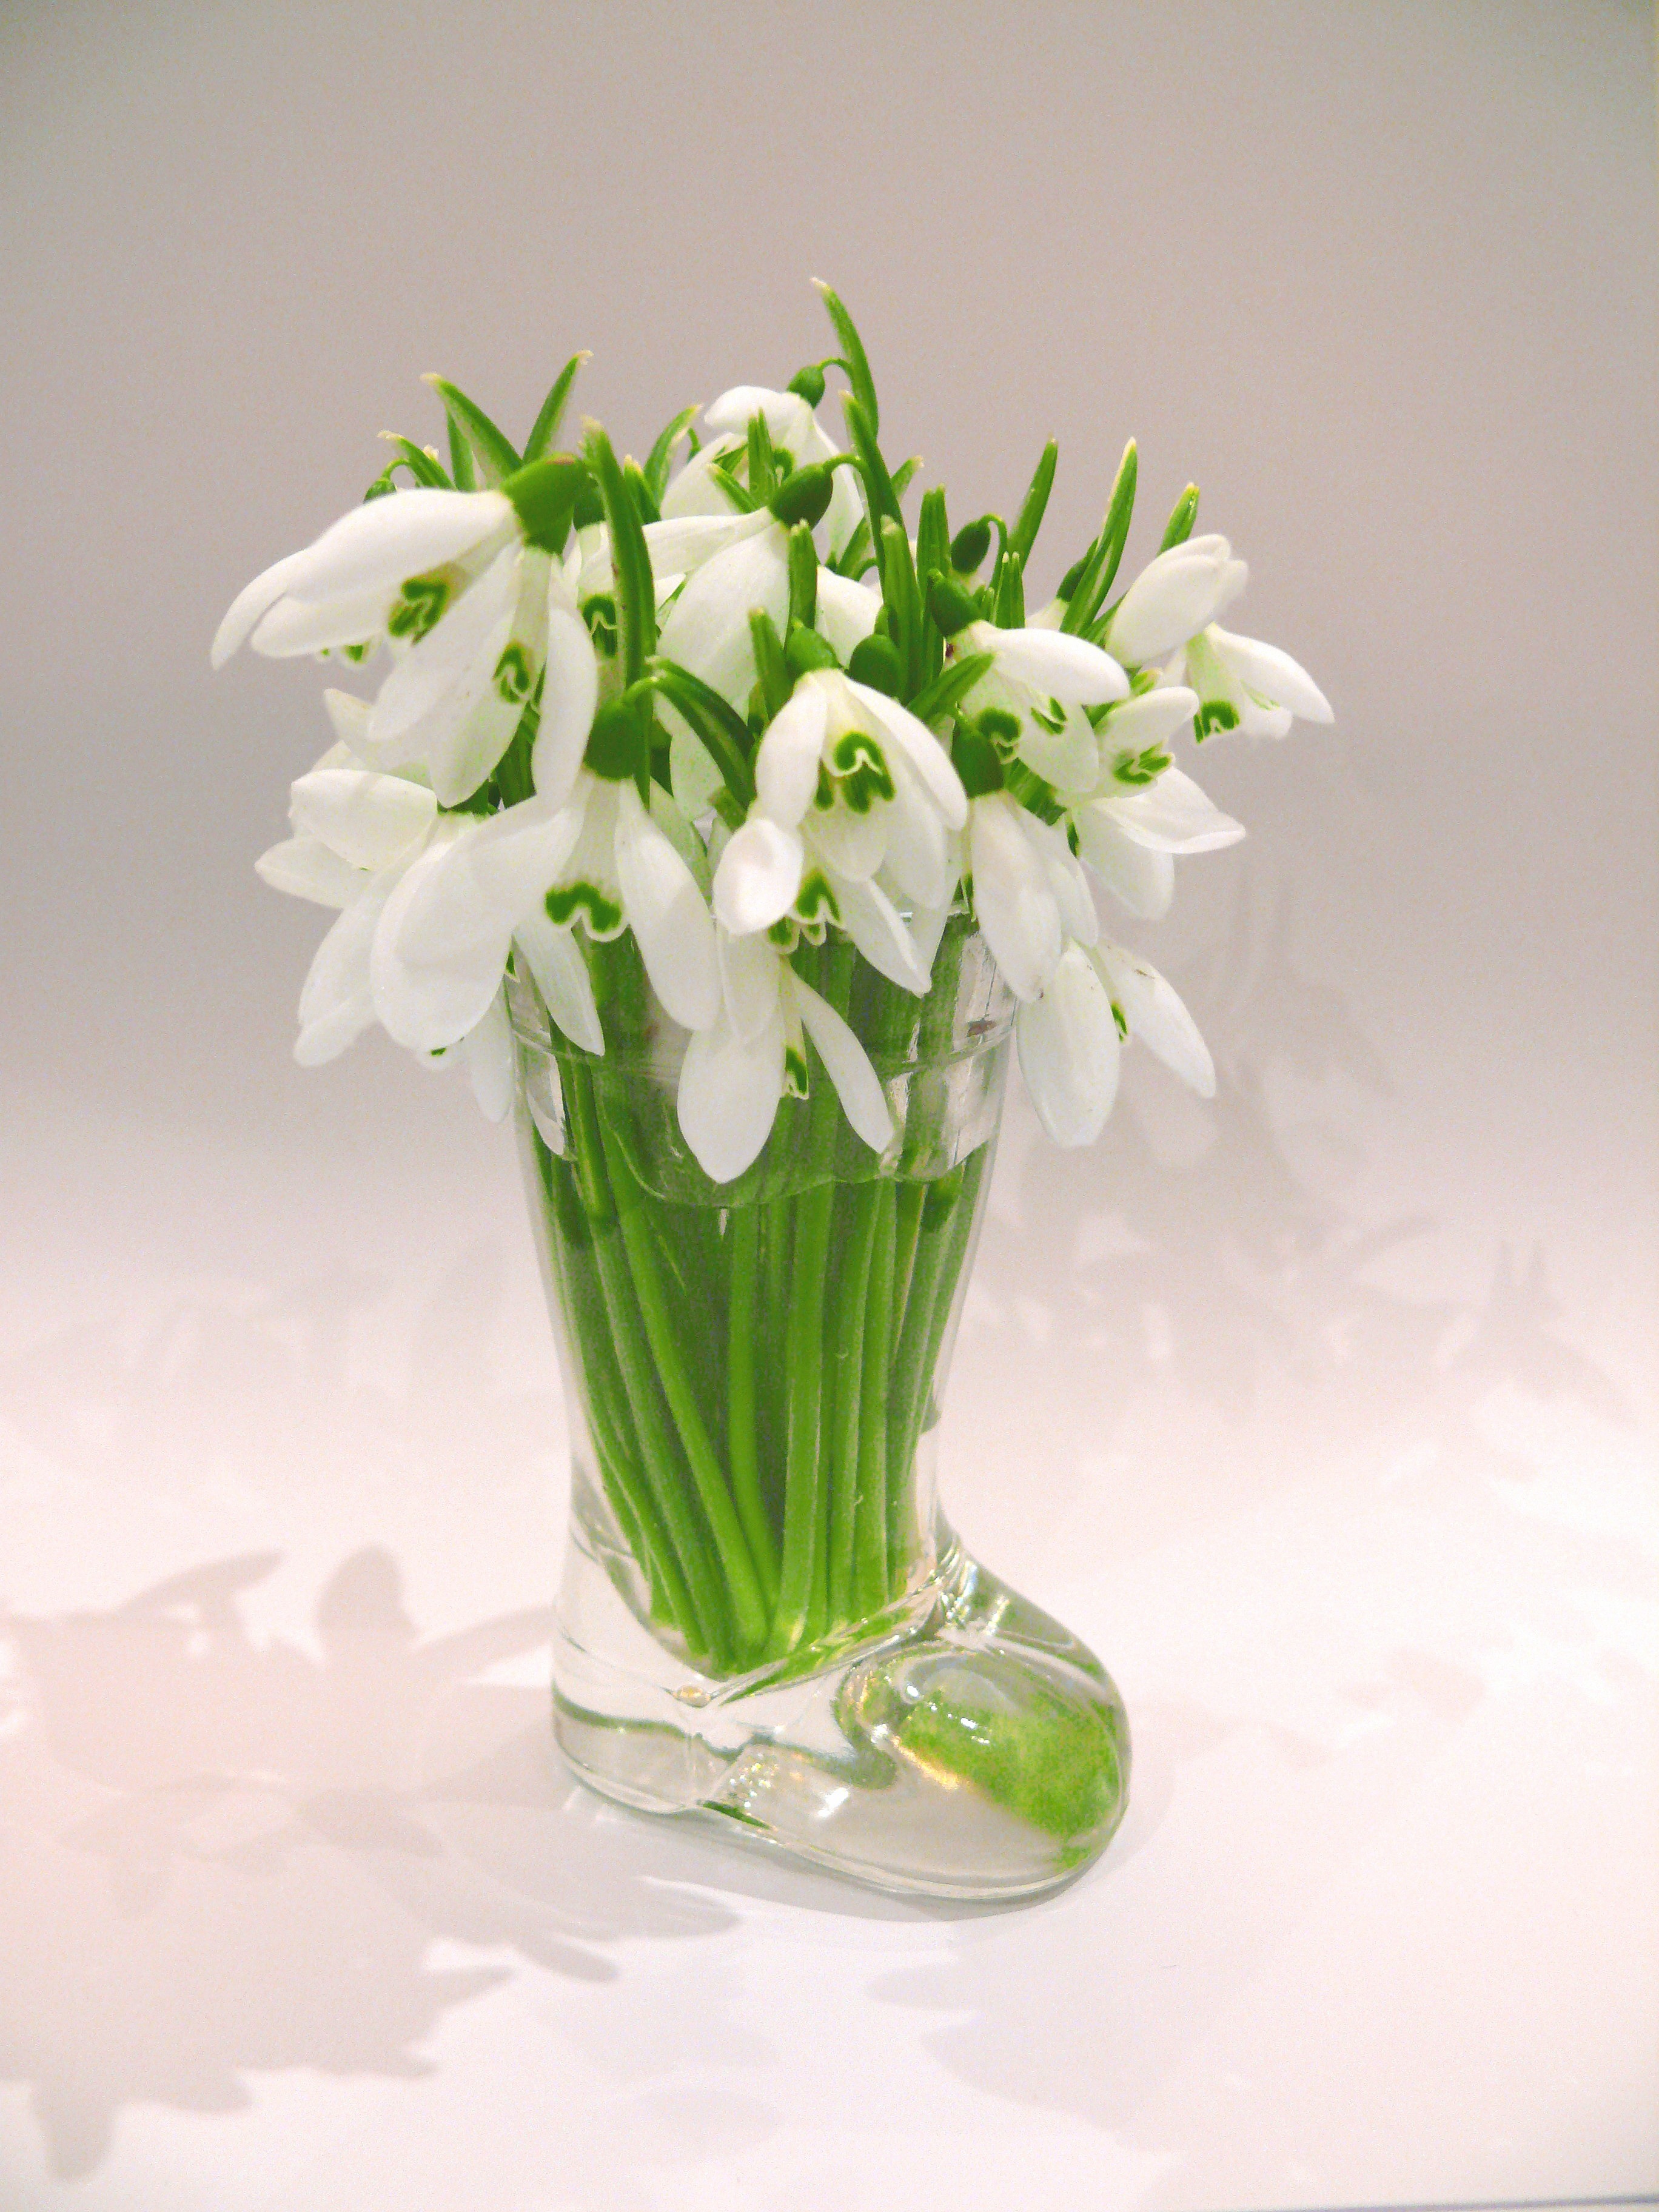
plant, flower, vase, spring, green, macro, season, lovely, picture, flowerpot, lily, floristry, hyacinth, snowdrops, flowering plant, flower bouquet, cut flowers, floral design, centrepiece, artificial flower, land plant, amaryllis belladonna, flower arranging